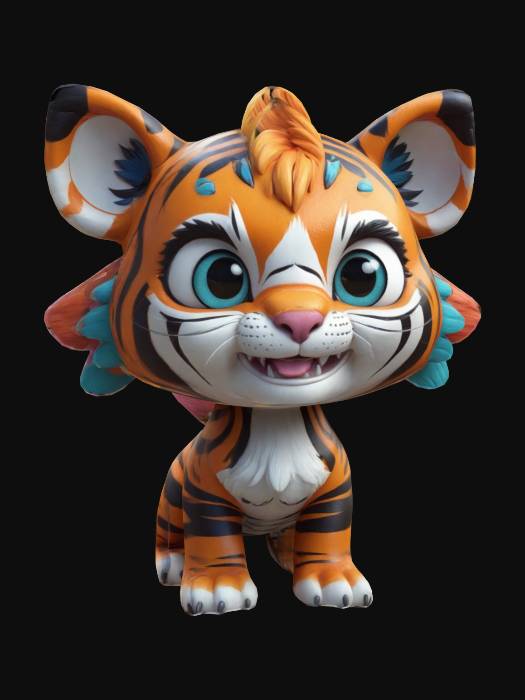
미적 점수 (1~10점): 7